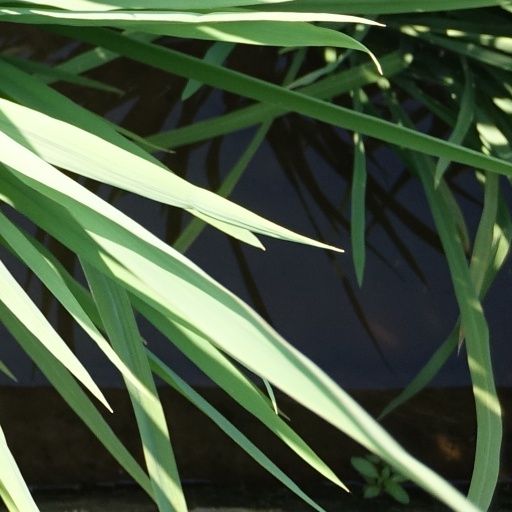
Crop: rice